Alexander Keith Johnston (1804–1871)

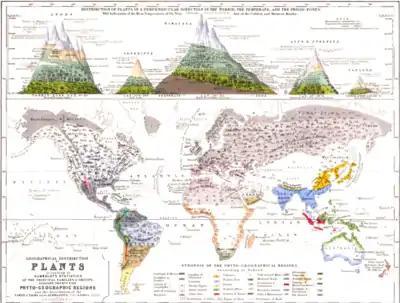
"Geographical Distribution of Plants" and "Distribution of Plants in a Perpendicular Direction in the Torrid, the Temperate, and the Rigid Zones", first published 1848 by Johnston in "The Physical Atlas"

Alexander Keith Johnston FRSE FRGS FGS FEGS LLD (died 9 July 1871) was a Scottish geographer and cartographer.